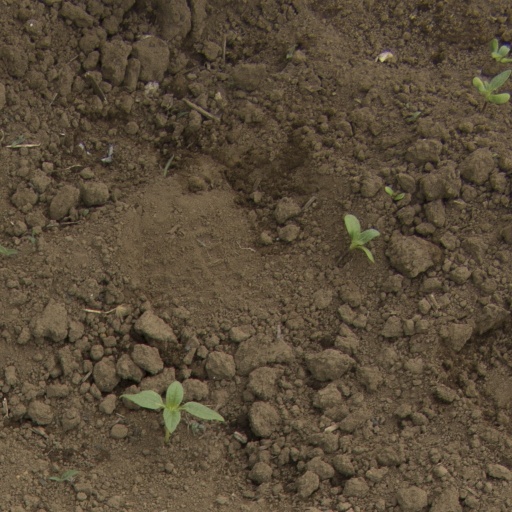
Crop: Jerusalem artichoke